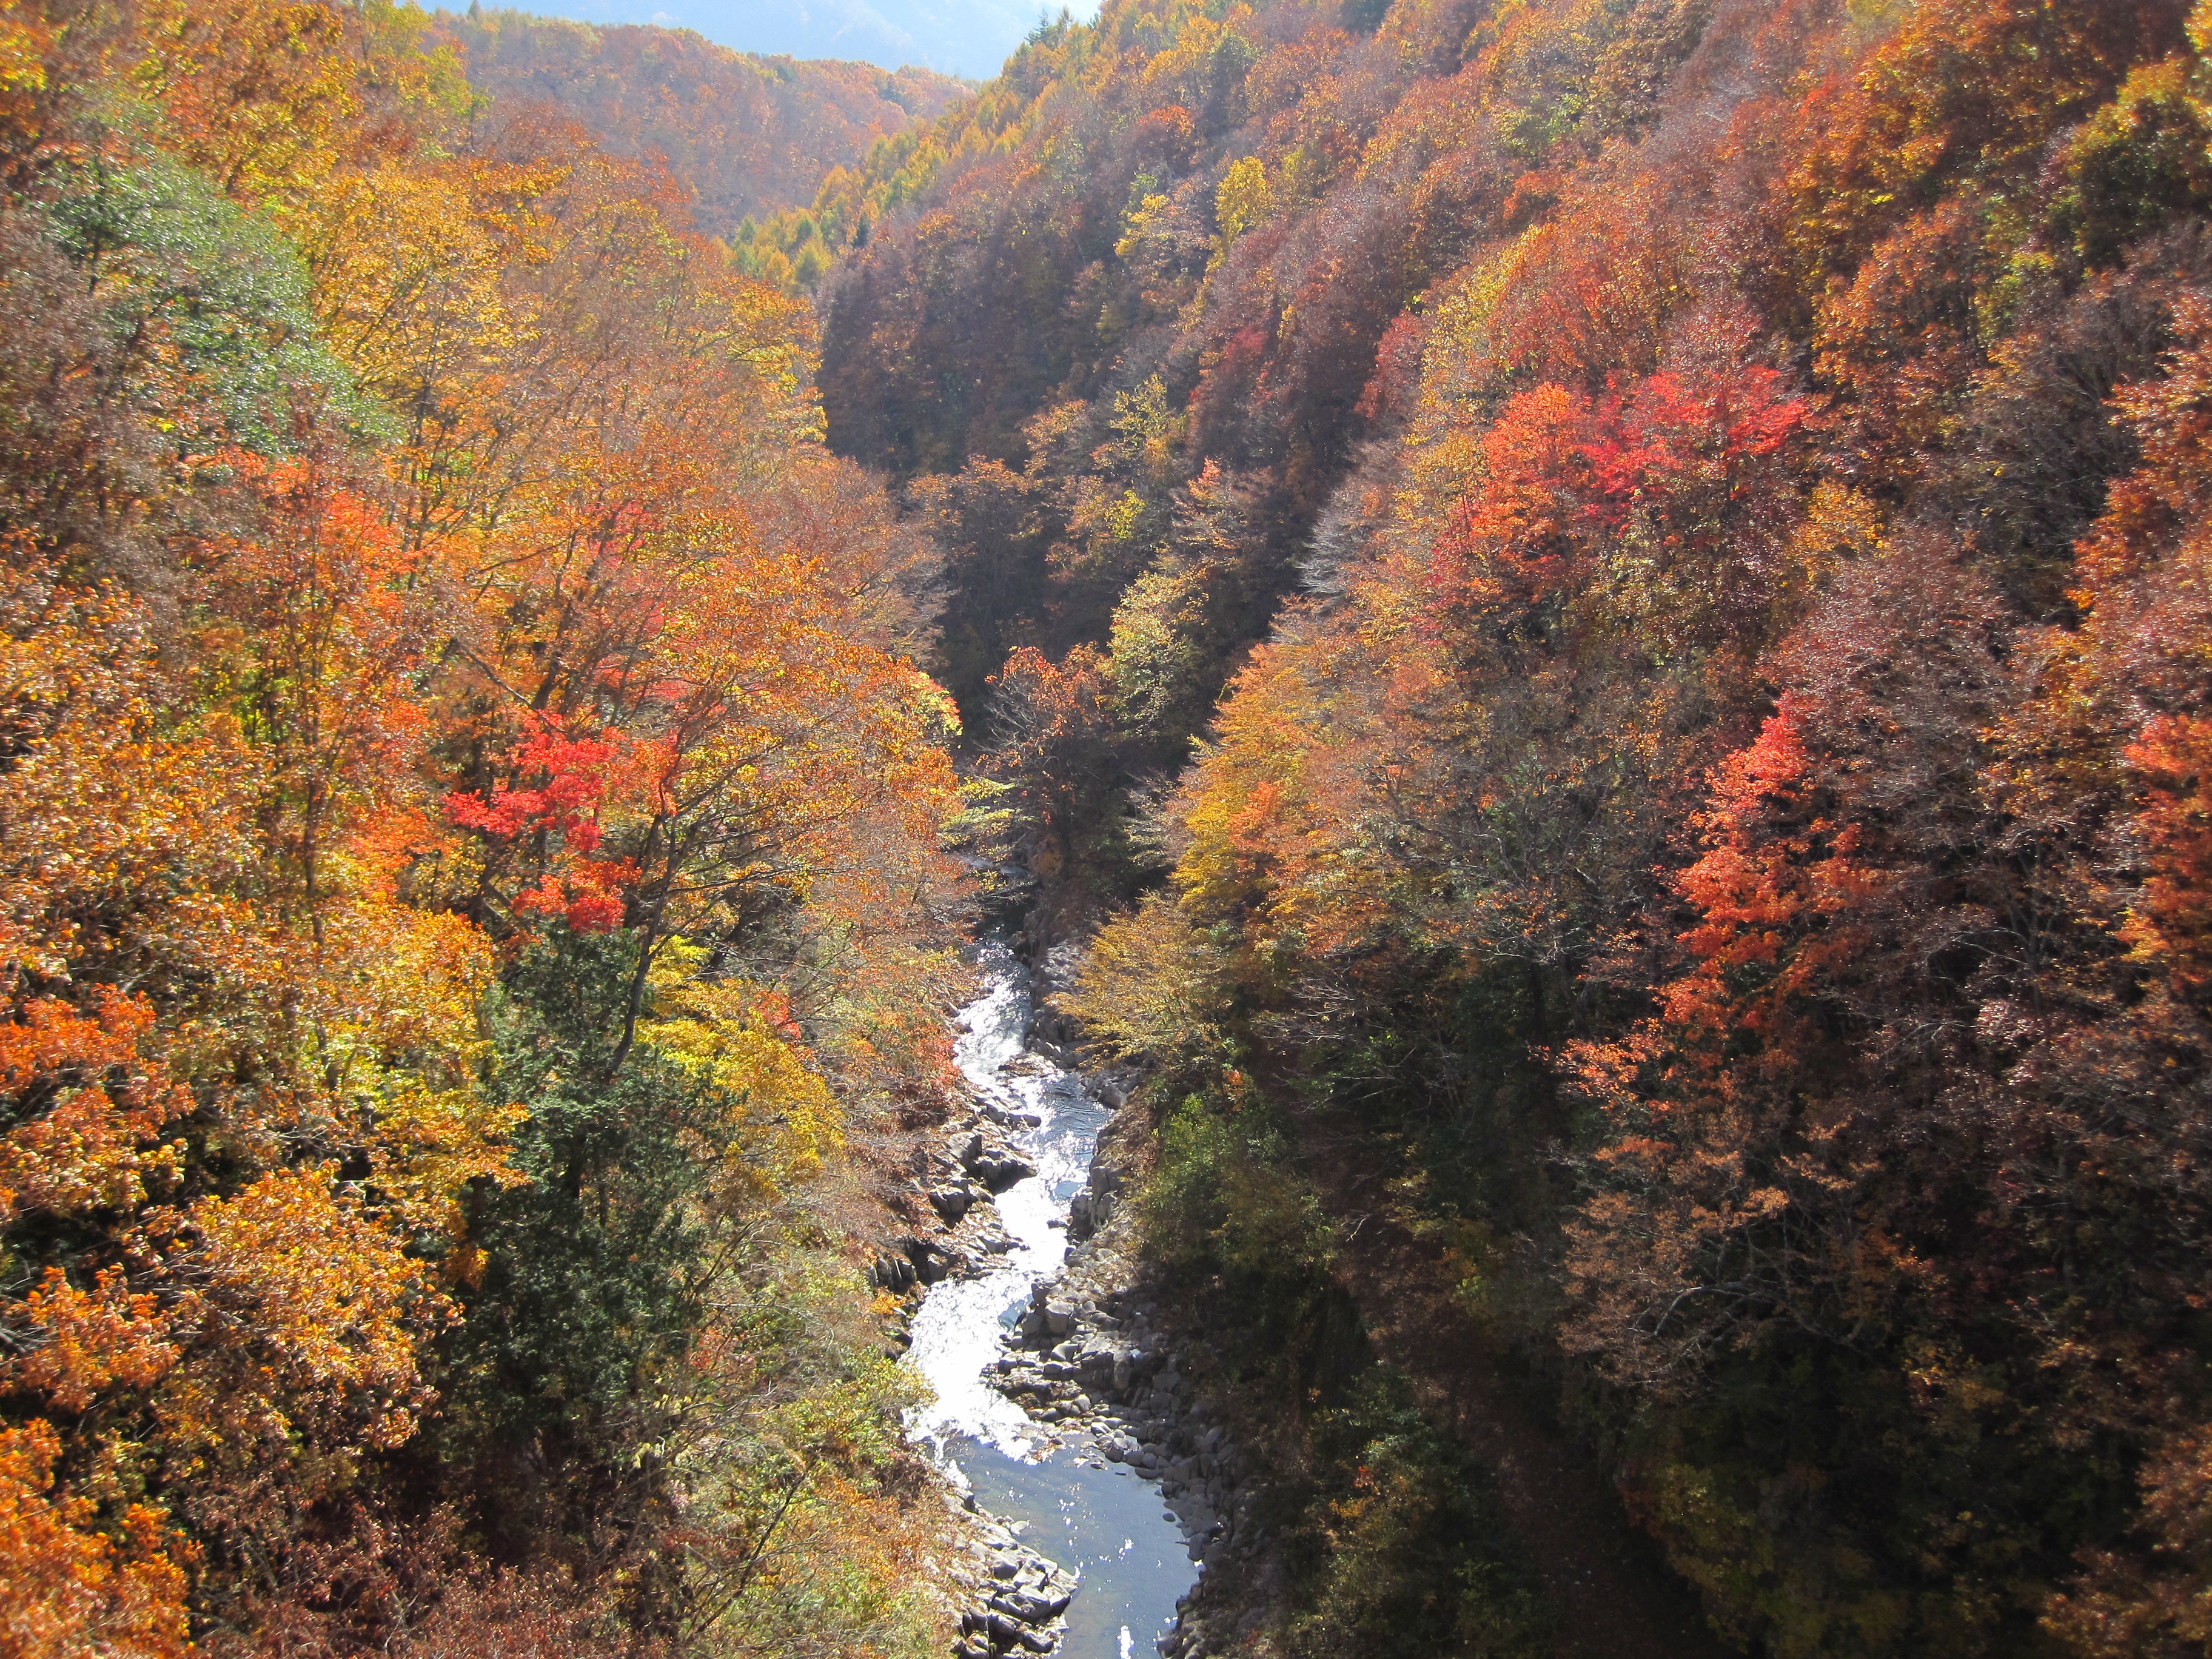
landscape, tree, forest, wilderness, mountain, trail, leaf, valley, stream, autumn, canyon, colorful, yellow, season, ridge, maple, woods, maples, woodland, fallen leaves, ecosystem, autumnal leaves, fall of japan, arboretum, ginkgo biloba, temperate broadleaf and mixed forest